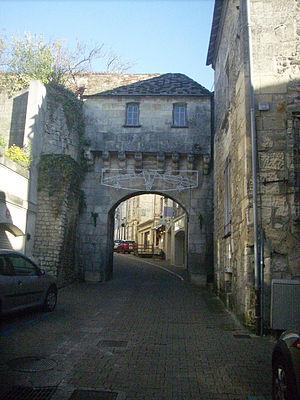
porte de la vieille ville de Jonzac
Jonzac est une commune du Sud-Ouest de la France, située dans la partie méridionale du département de la Charente-Maritime. Ses habitants sont appelés les Jonzacais et Jonzacaises.
Cet article recense une partie des monuments historiques de la Charente-Maritime, en France.